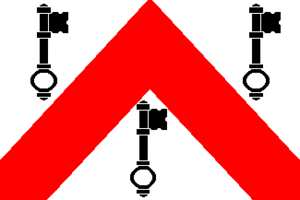
Drapeau de Tielt